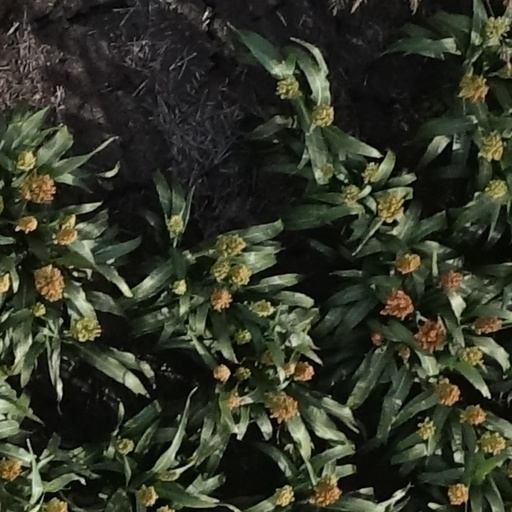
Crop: sorghum